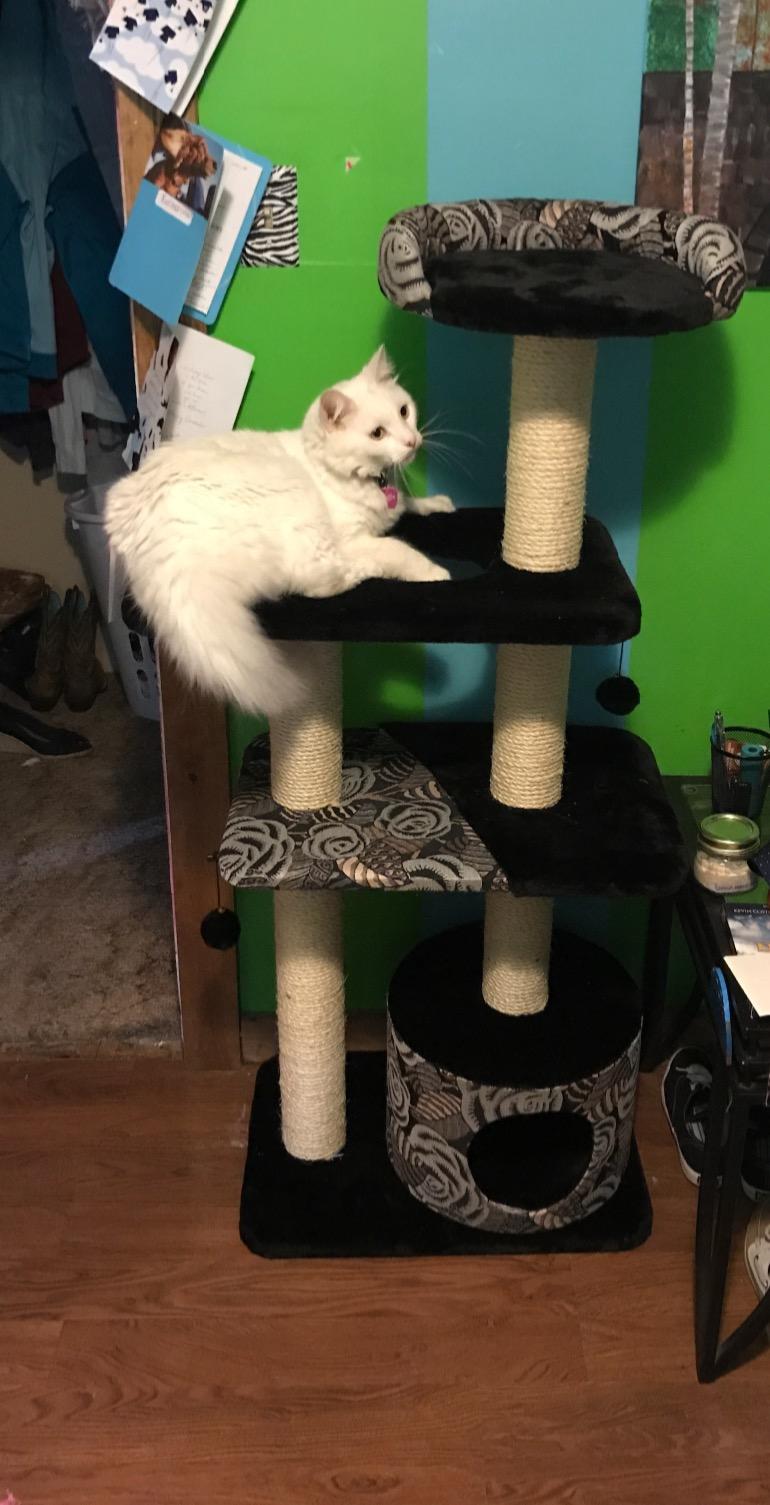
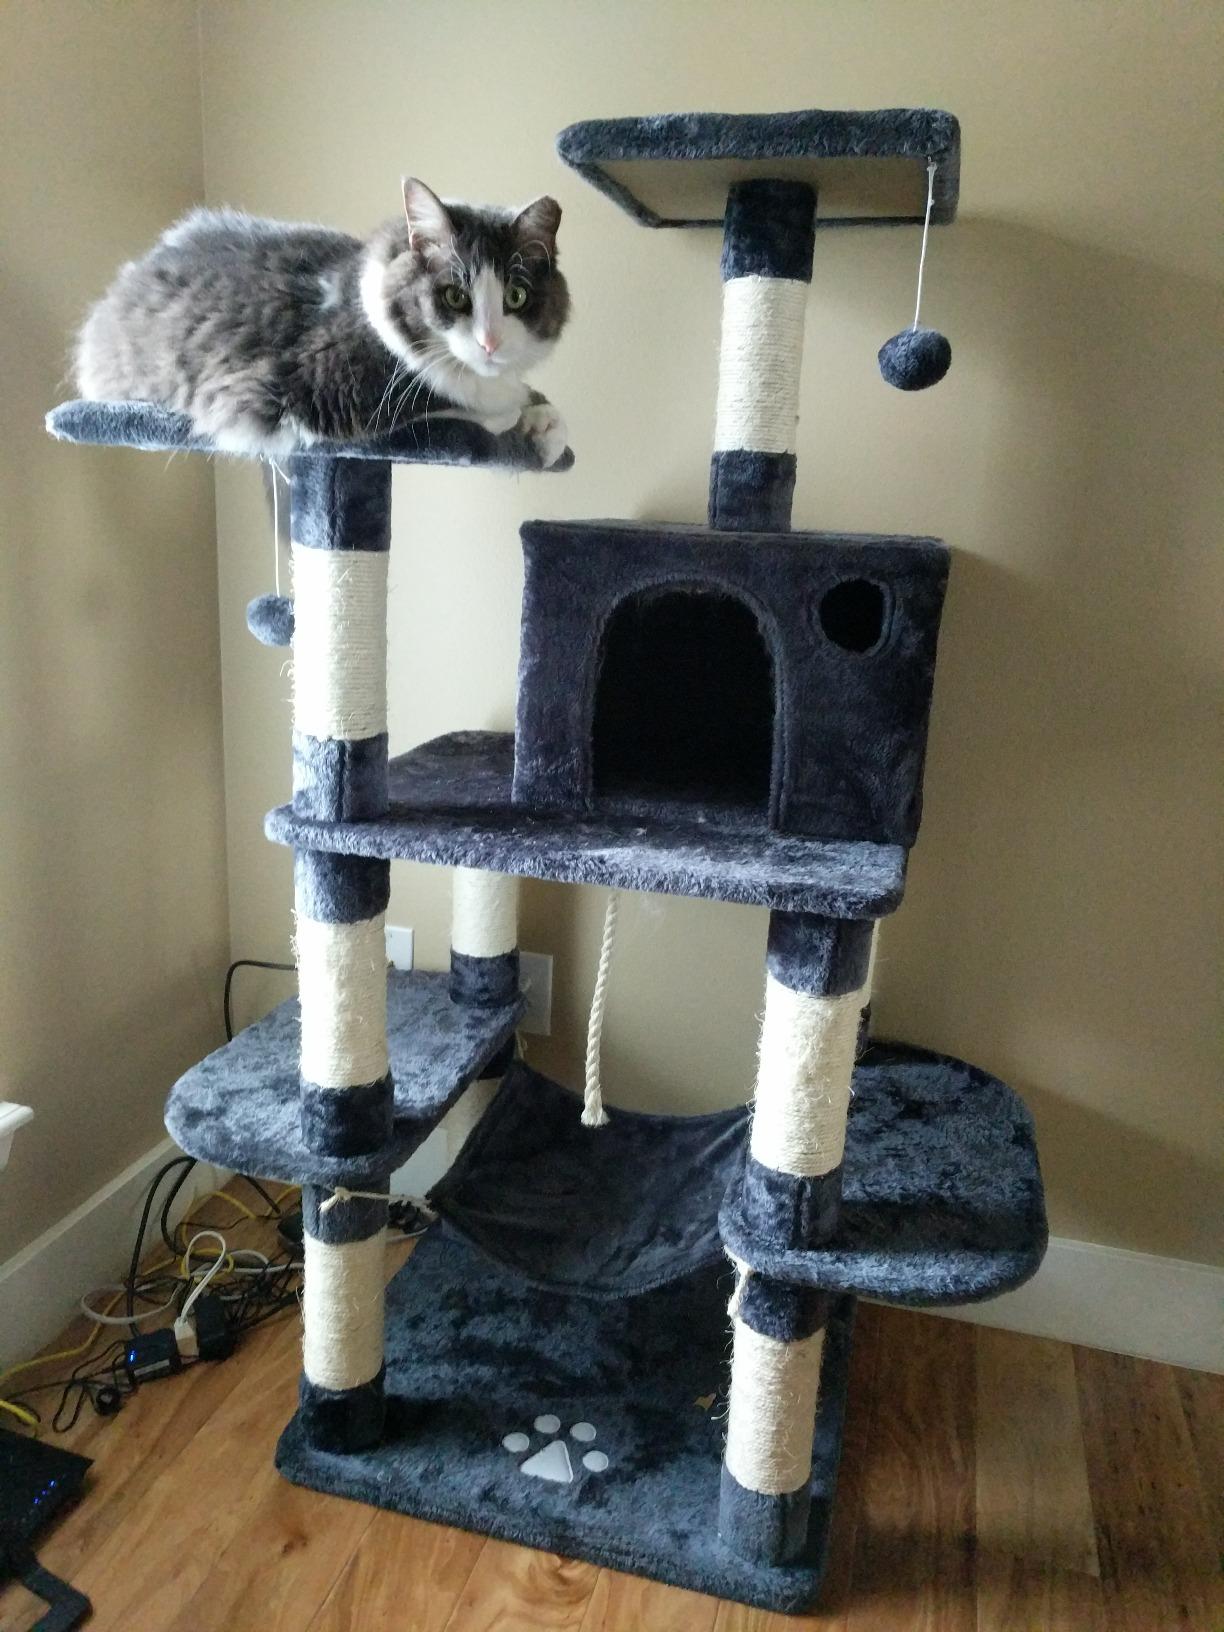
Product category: items_cat tree
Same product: no